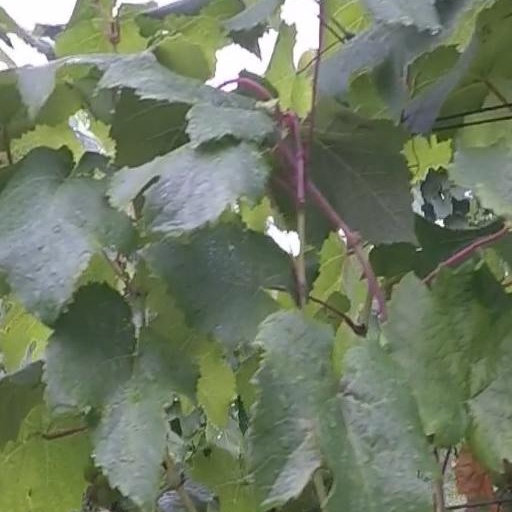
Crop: grape